Sons of Norway

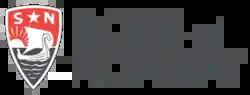
Sons of Norway Logo

Sons of Norway, founded in 1895 as the Independent Order of the Sons of Norway, is a fraternal organization principally representing people of Norwegian heritage in the United States and Canada. The organization includes in its mission the promotion and preservation of the heritage and culture of Norway and other Nordic countries. It also sells life insurance and other financial products to its members. The organization is classified as a non-profit 501(c)(8) fraternal beneficiary society.